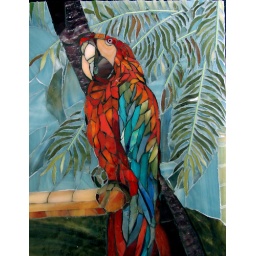
Parrot grouted in black - background in light blue